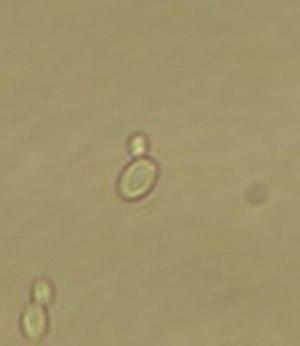
Zoom sur une levure de genre Candida en bourgeonnement. Réalisée à partir de l'image présente sur le Commons et importée par moi-même Raziel 27 juin 2006 à 15:16 (CEST) Image originale fr:Image:Candida.JPG
Saccharomyces cerevisiae est un micro-organisme, une levure particulière parmi tous les ferments, levains, levures, etc. utilisés depuis la haute Antiquité : les Égyptiens, les Babyloniens, mais également les Celtes, l’utilisaient pour la fabrication de boissons fermentées, du pain, du kéfir, du vin et de la bière de fermentation haute. Elle a été découverte, isolée et identifiée au milieu du XIXᵉ siècle par des brasseurs hollandais à la demande de la corporation des boulangers parisiens qui commençaient à industrialiser leur production et cherchaient, pour faire leur pain, un procédé de fermentation plus fiable et plus rapide que leur levain traditionnel. Ainsi, dans ces domaines, certains mélanges de ses différentes souches sont appelées « levure de boulanger » et « levure de bière ». Enfin, par analogie avec son mode de reproduction, elle est également nommée « levure à bourgeon ». L'addition de Saccharomyces cerevisiae est admise comme levure de panification par le Décret n°93-1074 en France.